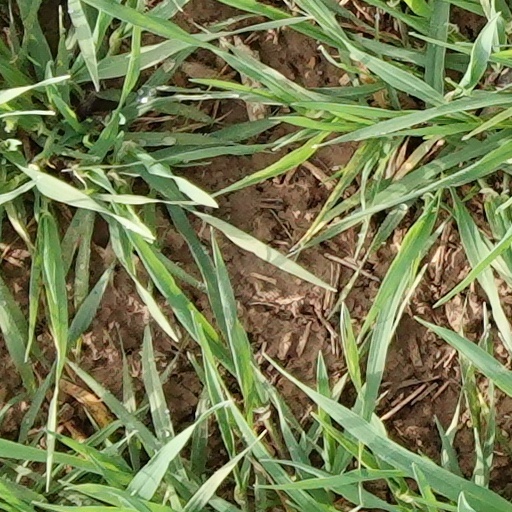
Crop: wheat